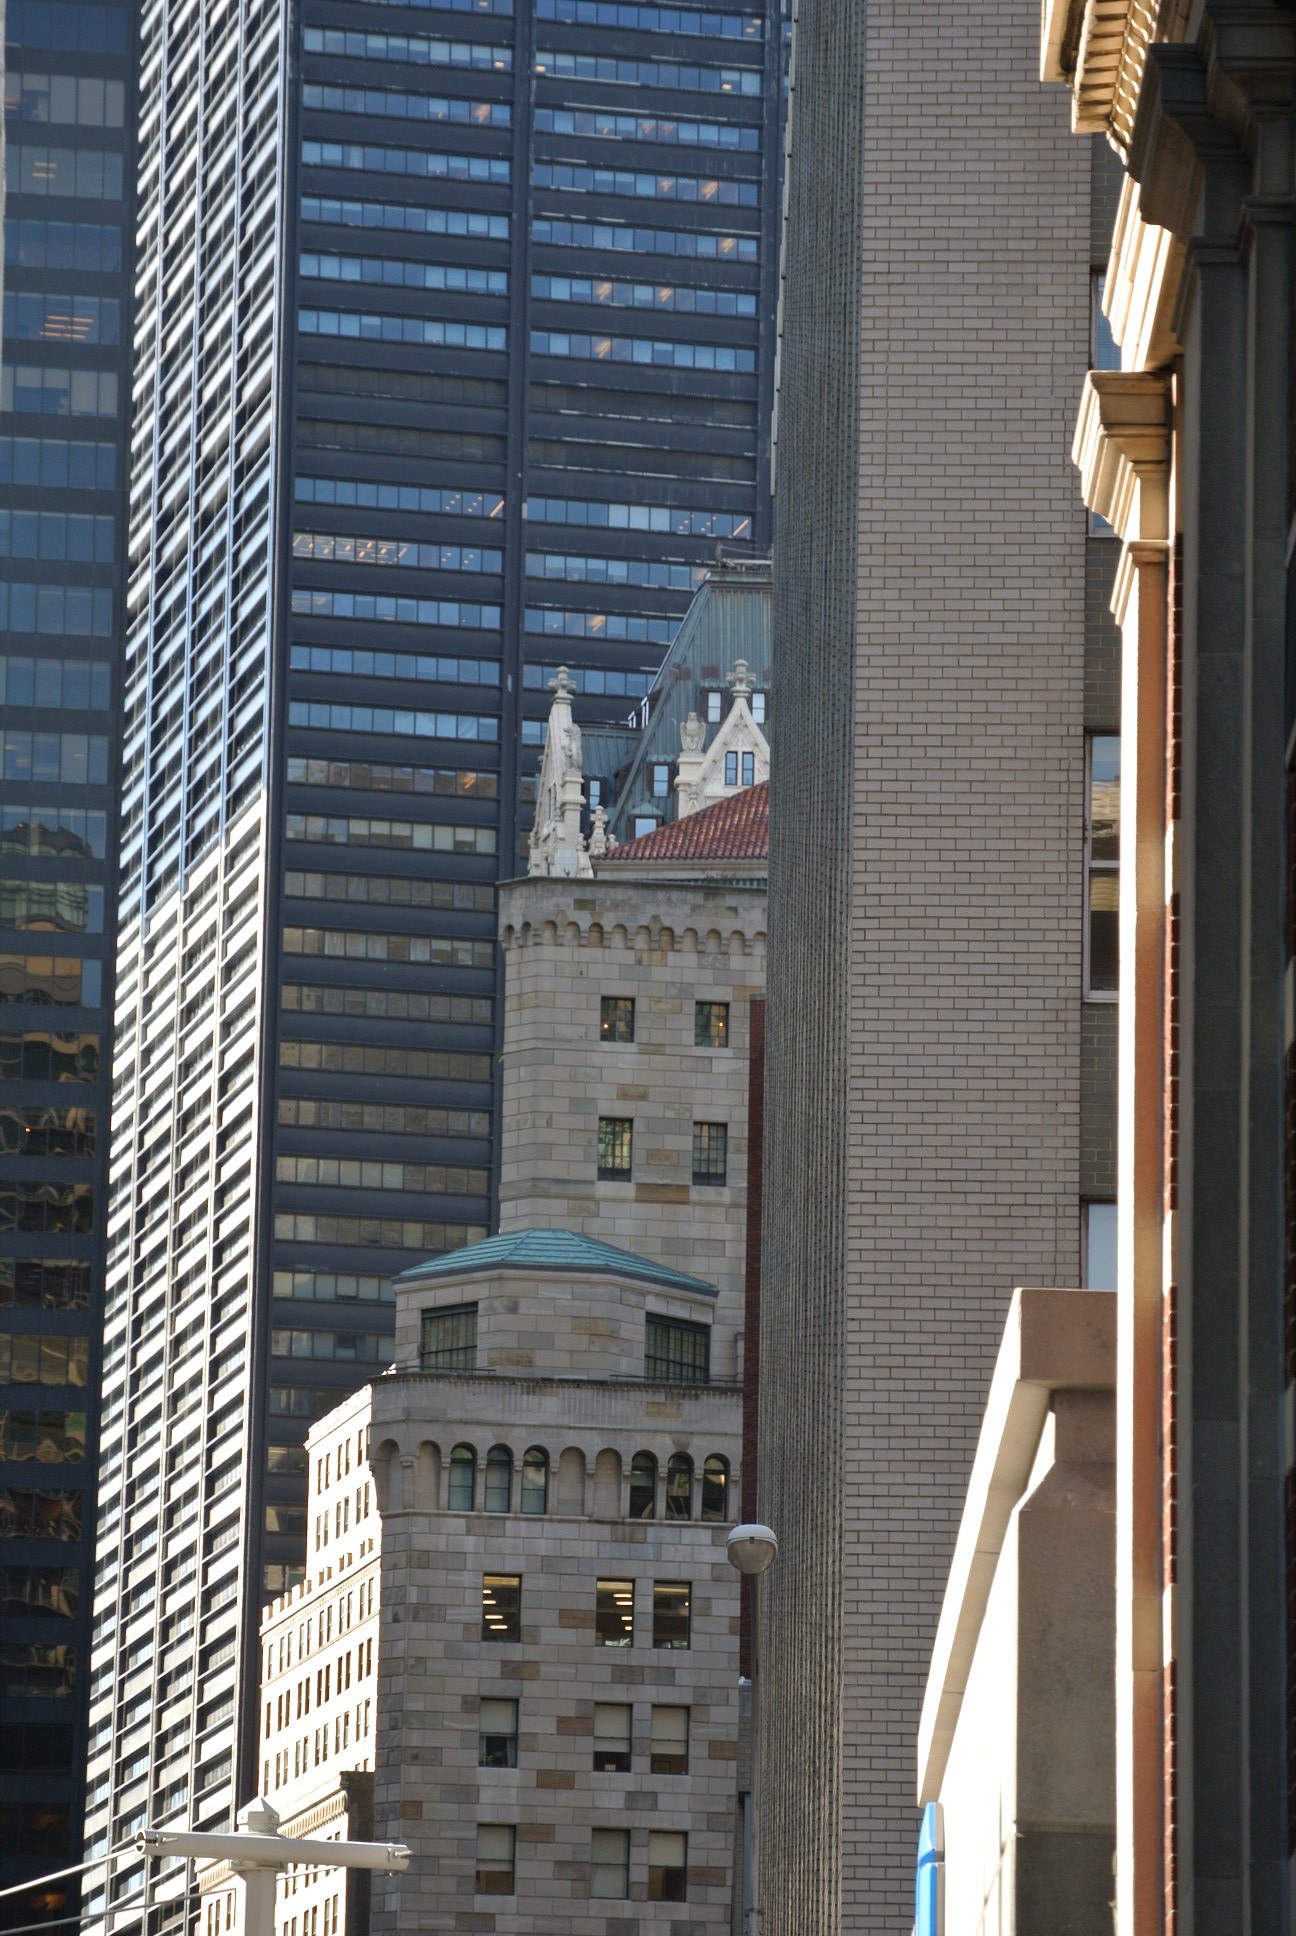
architecture, street, window, city, skyscraper, new york, manhattan, cityscape, downtown, tower, landmark, facade, tower block, skyscrapers, metropolis, condominium, neighbourhood, urban area, residential area, human settlement, metropolitan area, window covering